Prosper Fernando

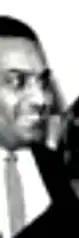
Radio Ceylon and SLBC Announcer

Prosper Fernando was a longstanding announcer with Radio Ceylon, the oldest radio station in South Asia. Fernando presented some of Radio Ceylon's most popular radio programs such as "Housewives' Choice" and "Holiday Choice". Thousands tuned into the programs on the island.